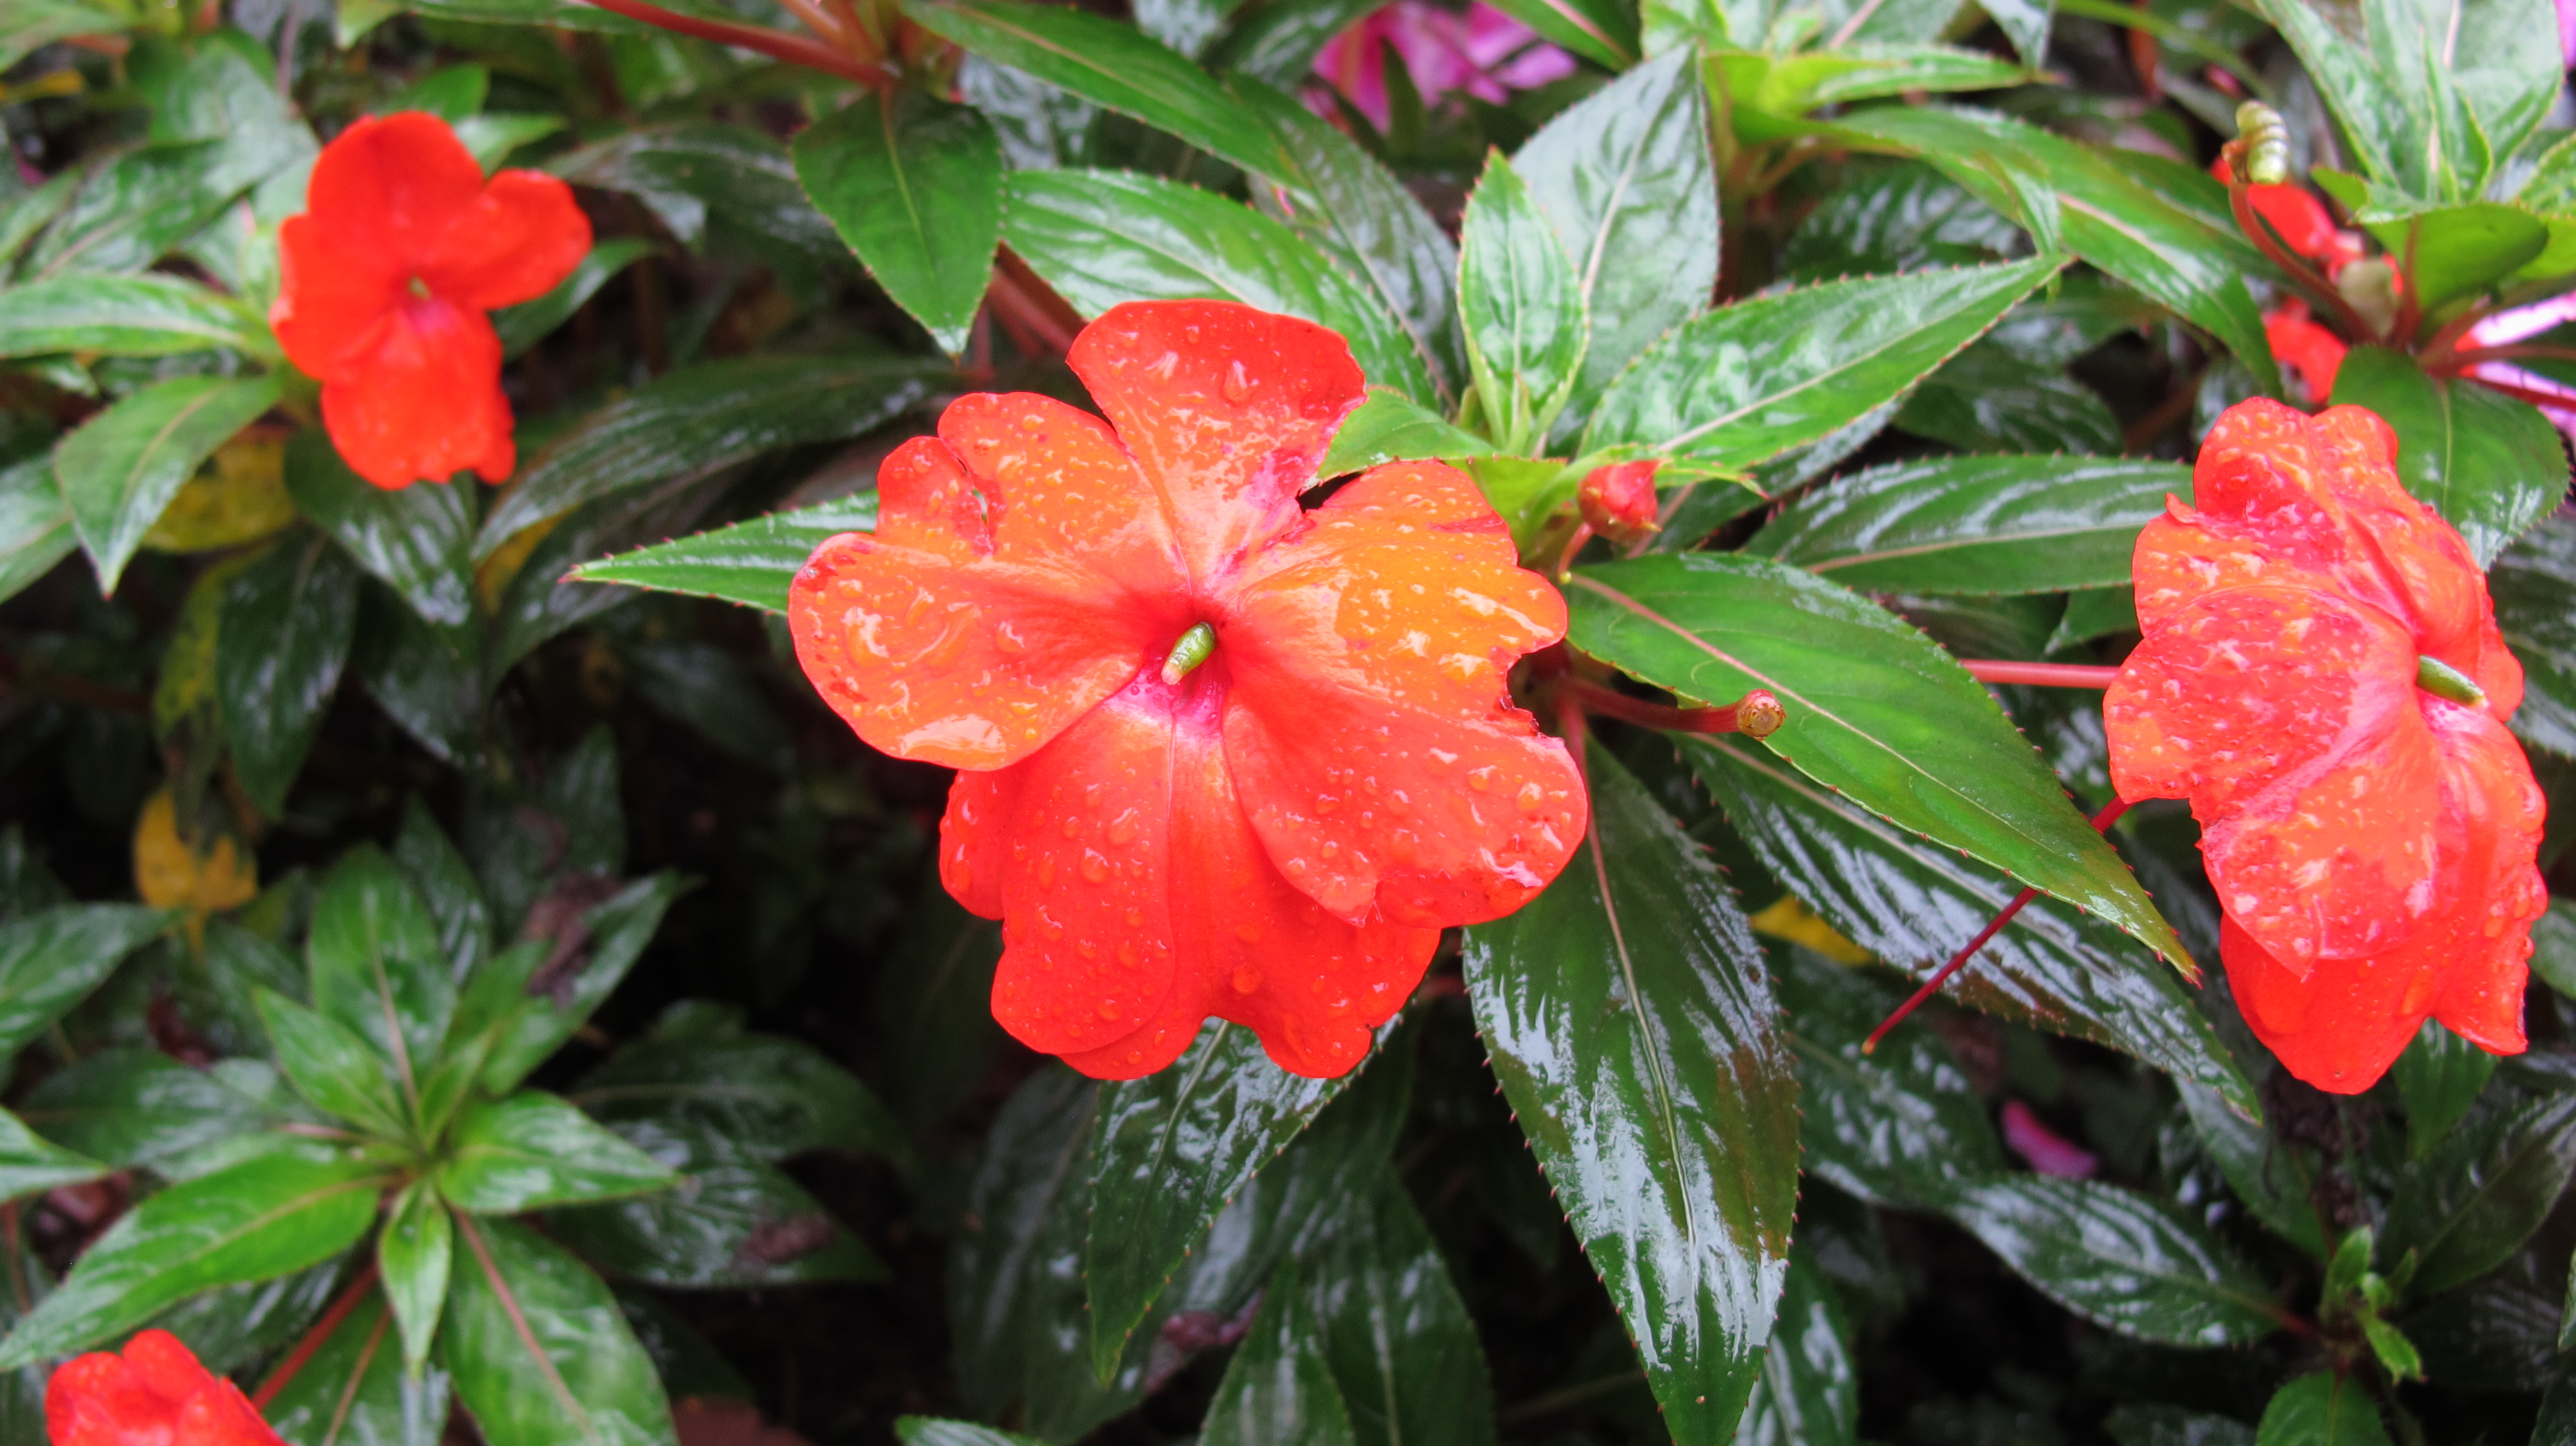
flower, flowering plant, plant, petal, terrestrial plant, impatiens, busy lizzie, vascular plant, malvales, wildflower